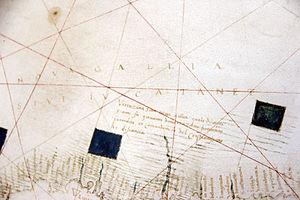
Détail d'une carte de Giovanni da Verrazzano identifiant le Canada comme ""Nova Gallia"". Musée du Vatican 1529."
L'histoire de la Nouvelle-France s'échelonne sur une période allant de l'exploration française du continent américain jusqu'à la cession définitive du Canada au Royaume de Grande-Bretagne en 1763. Terre amérindienne lors des voyages de Cartier, la Nouvelle-France fut progressivement occupée par la France de l'Ancien Régime de 1604 à 1629 et de 1632 à 1760. À la suite de la défaite des armées françaises aux mains des armées britanniques en 1760, elle est sous domination britannique de 1760 à 1763, en attendant le résultat de la Guerre de Sept Ans en Europe. Par suite de sa défaite dans la Guerre de Sept Ans, la France cède la Louisiane à l'Espagne, en même temps qu'elle abandonne la Nouvelle-France à la Grande-Bretagne.
Jean de Verrazane, en français, Giovanni da Verrazzano, ou Verrazano, en italien, et qui signait en latin Janus Verrazanus, est un explorateur florentin longtemps au service du roi de France François Iᵉʳ, né à Greve in Chianti vers 1485 et mort en 1528 aux Antilles. Verrazano est le premier Européen à explorer une grande partie de la côte atlantique des États-Unis et du Canada, premiers pas vers la colonisation française des Amériques. Verrazane appelle alors ces nouveaux territoires d'Amérique qu'il découvre « Nova-Gallia », c'est-à-dire la Nouvelle-France.